Bunce Island

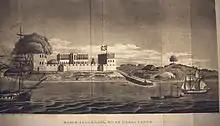
Bunce Island in 1805 during the period of John & Alexander Anderson

Bunce Island is best known as one of the chief processing points for slaves to be sold to planters in Lowcountry of the British colonies of South Carolina and Georgia, including the Sea Islands, where they developed extensive rice plantations. Rice requires a great deal of technical knowledge for its successful cultivation. South Carolinan and Georgian planters were willing to pay premium prices for slave labour brought from what they called the "Rice Coast" of West Africa, the traditional rice-growing region stretching from what is now Senegal and Gambia in the north down to present-day Sierra Leone and Liberia in the south. Still, records of the port of Charleston show that nearly 40 percent of the slaves came from Angola.